Yevheniya Barvinska

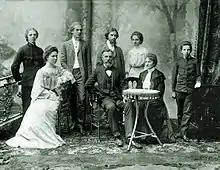
Yevheniya Lubovych Barvinska seated at the table next to her husband Oleksander Barvinsky, surrounded by their six children. From left to right: Vasyl Barvinskyi; Olha Bachynska; Bohdan Barvinskyi; Roman Barvinskyi; Olena Savchuk; Oleksander Barvinskyi

Yevheniia Maksymivna Barvinska or Yevheniya Barvinsʼka (nee Liubovych, 1854–1913), was a Ukrainian pianist, choral conductor and singer (soprano), who promoted the music of Ukrainian composers.